Findhorn Foundation

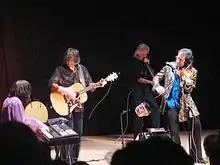
Findhorn attracts cultural and artistic events, such as Mike Scott and The Waterboys, shown here playing a concert at Universal Hall in 2004.

From 1969, following Eileen's guidance, Peter Caddy slowly devolved his day-to-day command. David Spangler became co-director of Education almost immediately after he arrived in 1970, which resulted in the gradual transformation into a centre of residential spiritual education with a permanent staff of over 100, and the establishment of the Findhorn Foundation in 1972. The following year. David Spangler and Maclean, with several other Findhorn Foundation members, left to found the Lorian Association near Seattle. By 1979 Peter and Eileen's marriage had disintegrated, and he left the Foundation. Eileen Caddy remained, and in 2004 was awarded an OBE. Peter Caddy died in a car crash in Germany on 18 February 1994. Eileen Caddy died at home on 13 December 2006. Maclean continued to give talks and workshops worldwide, visiting Findhorn regularly, and in August 2009 returned to Findhorn to live. She retired from public life in 2010.